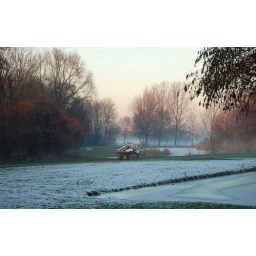
View over the park, this is just down the road of Tante Lene's summer house and garden.